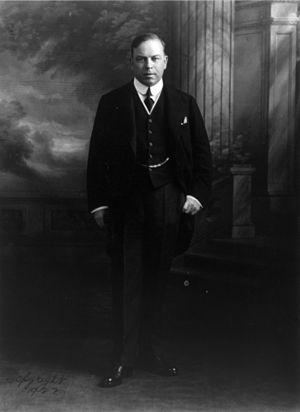
Cet article traite des événements qui se sont produits durant l'année 1921 au Canada.